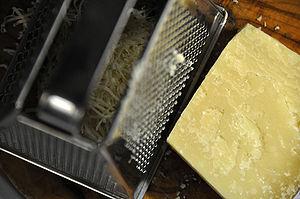
Le fromage râpé est une forme de présentation du fromage qui a subi un processus de râpage. On utilise généralement à cet effet des fromages à pâte dure et vieillis. Une râpe à fromage peut être employée pour râper le fromage manuellement, mais on peut aussi acheter du fromage déjà râpé dans le commerce.